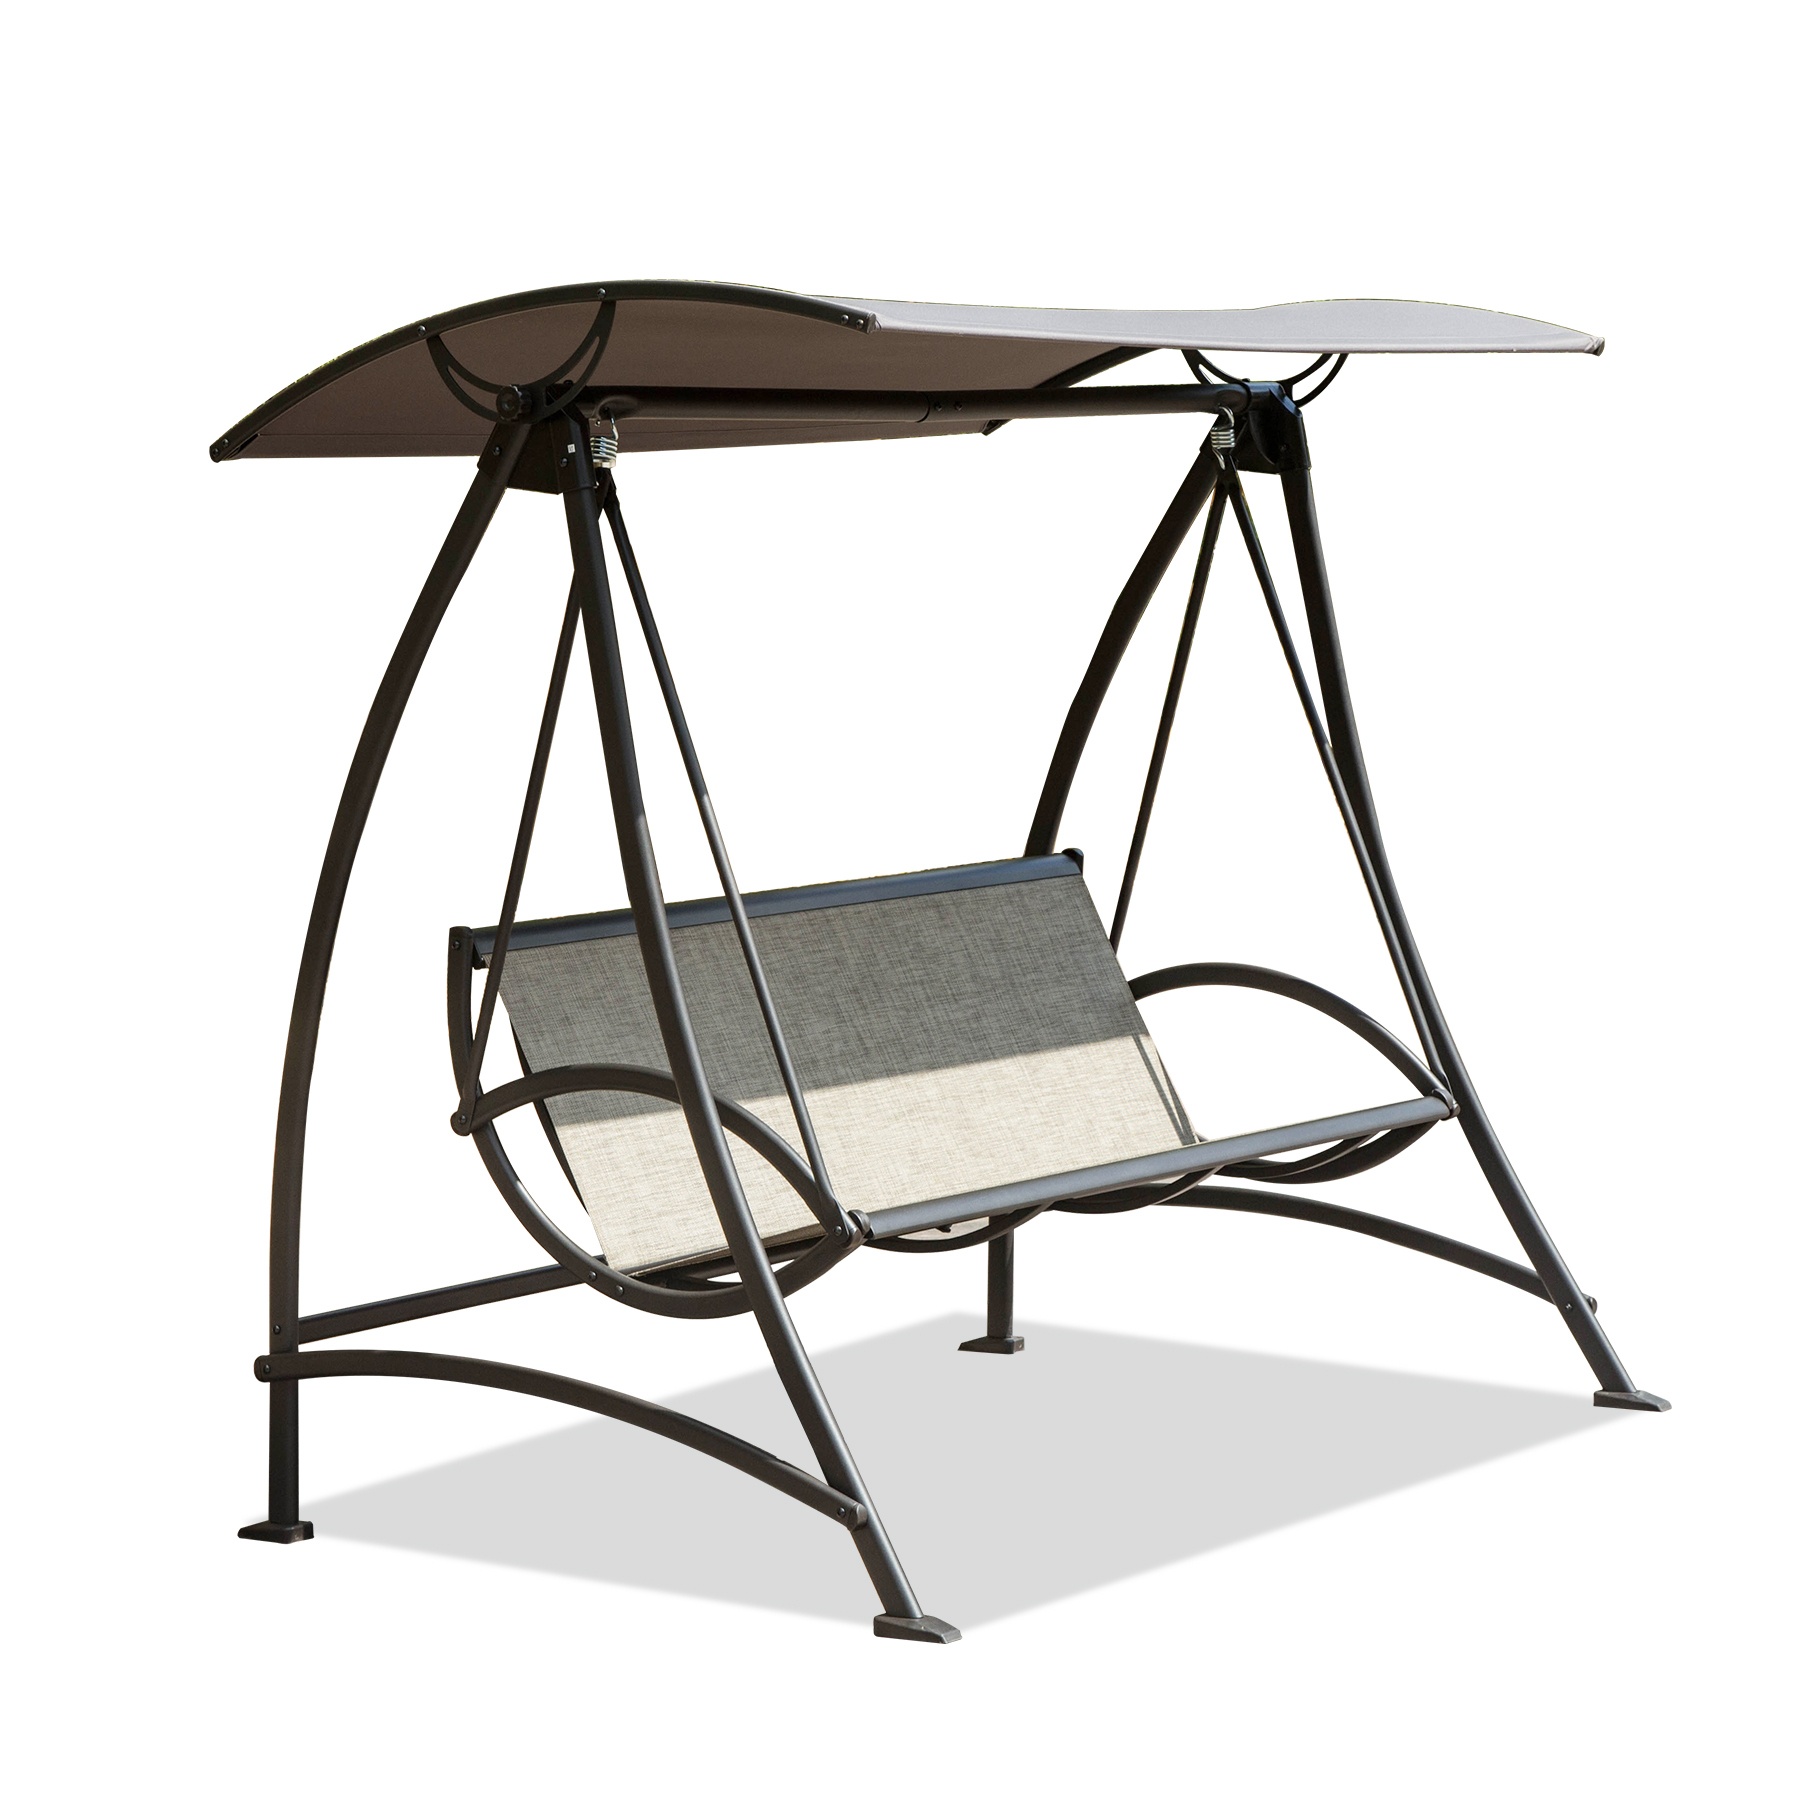
3 Seat Patio Swing Chair, Outdoor Porch Swing With Adjustable Canopy And Durable Steel Frame, Patio Swing Glider For Garden, Deck, Porch, Backyard Dark Brown Steel
Brand: crefise patio life
Category: Furniture > Outdoor Furniture > Outdoor Beds > Swings